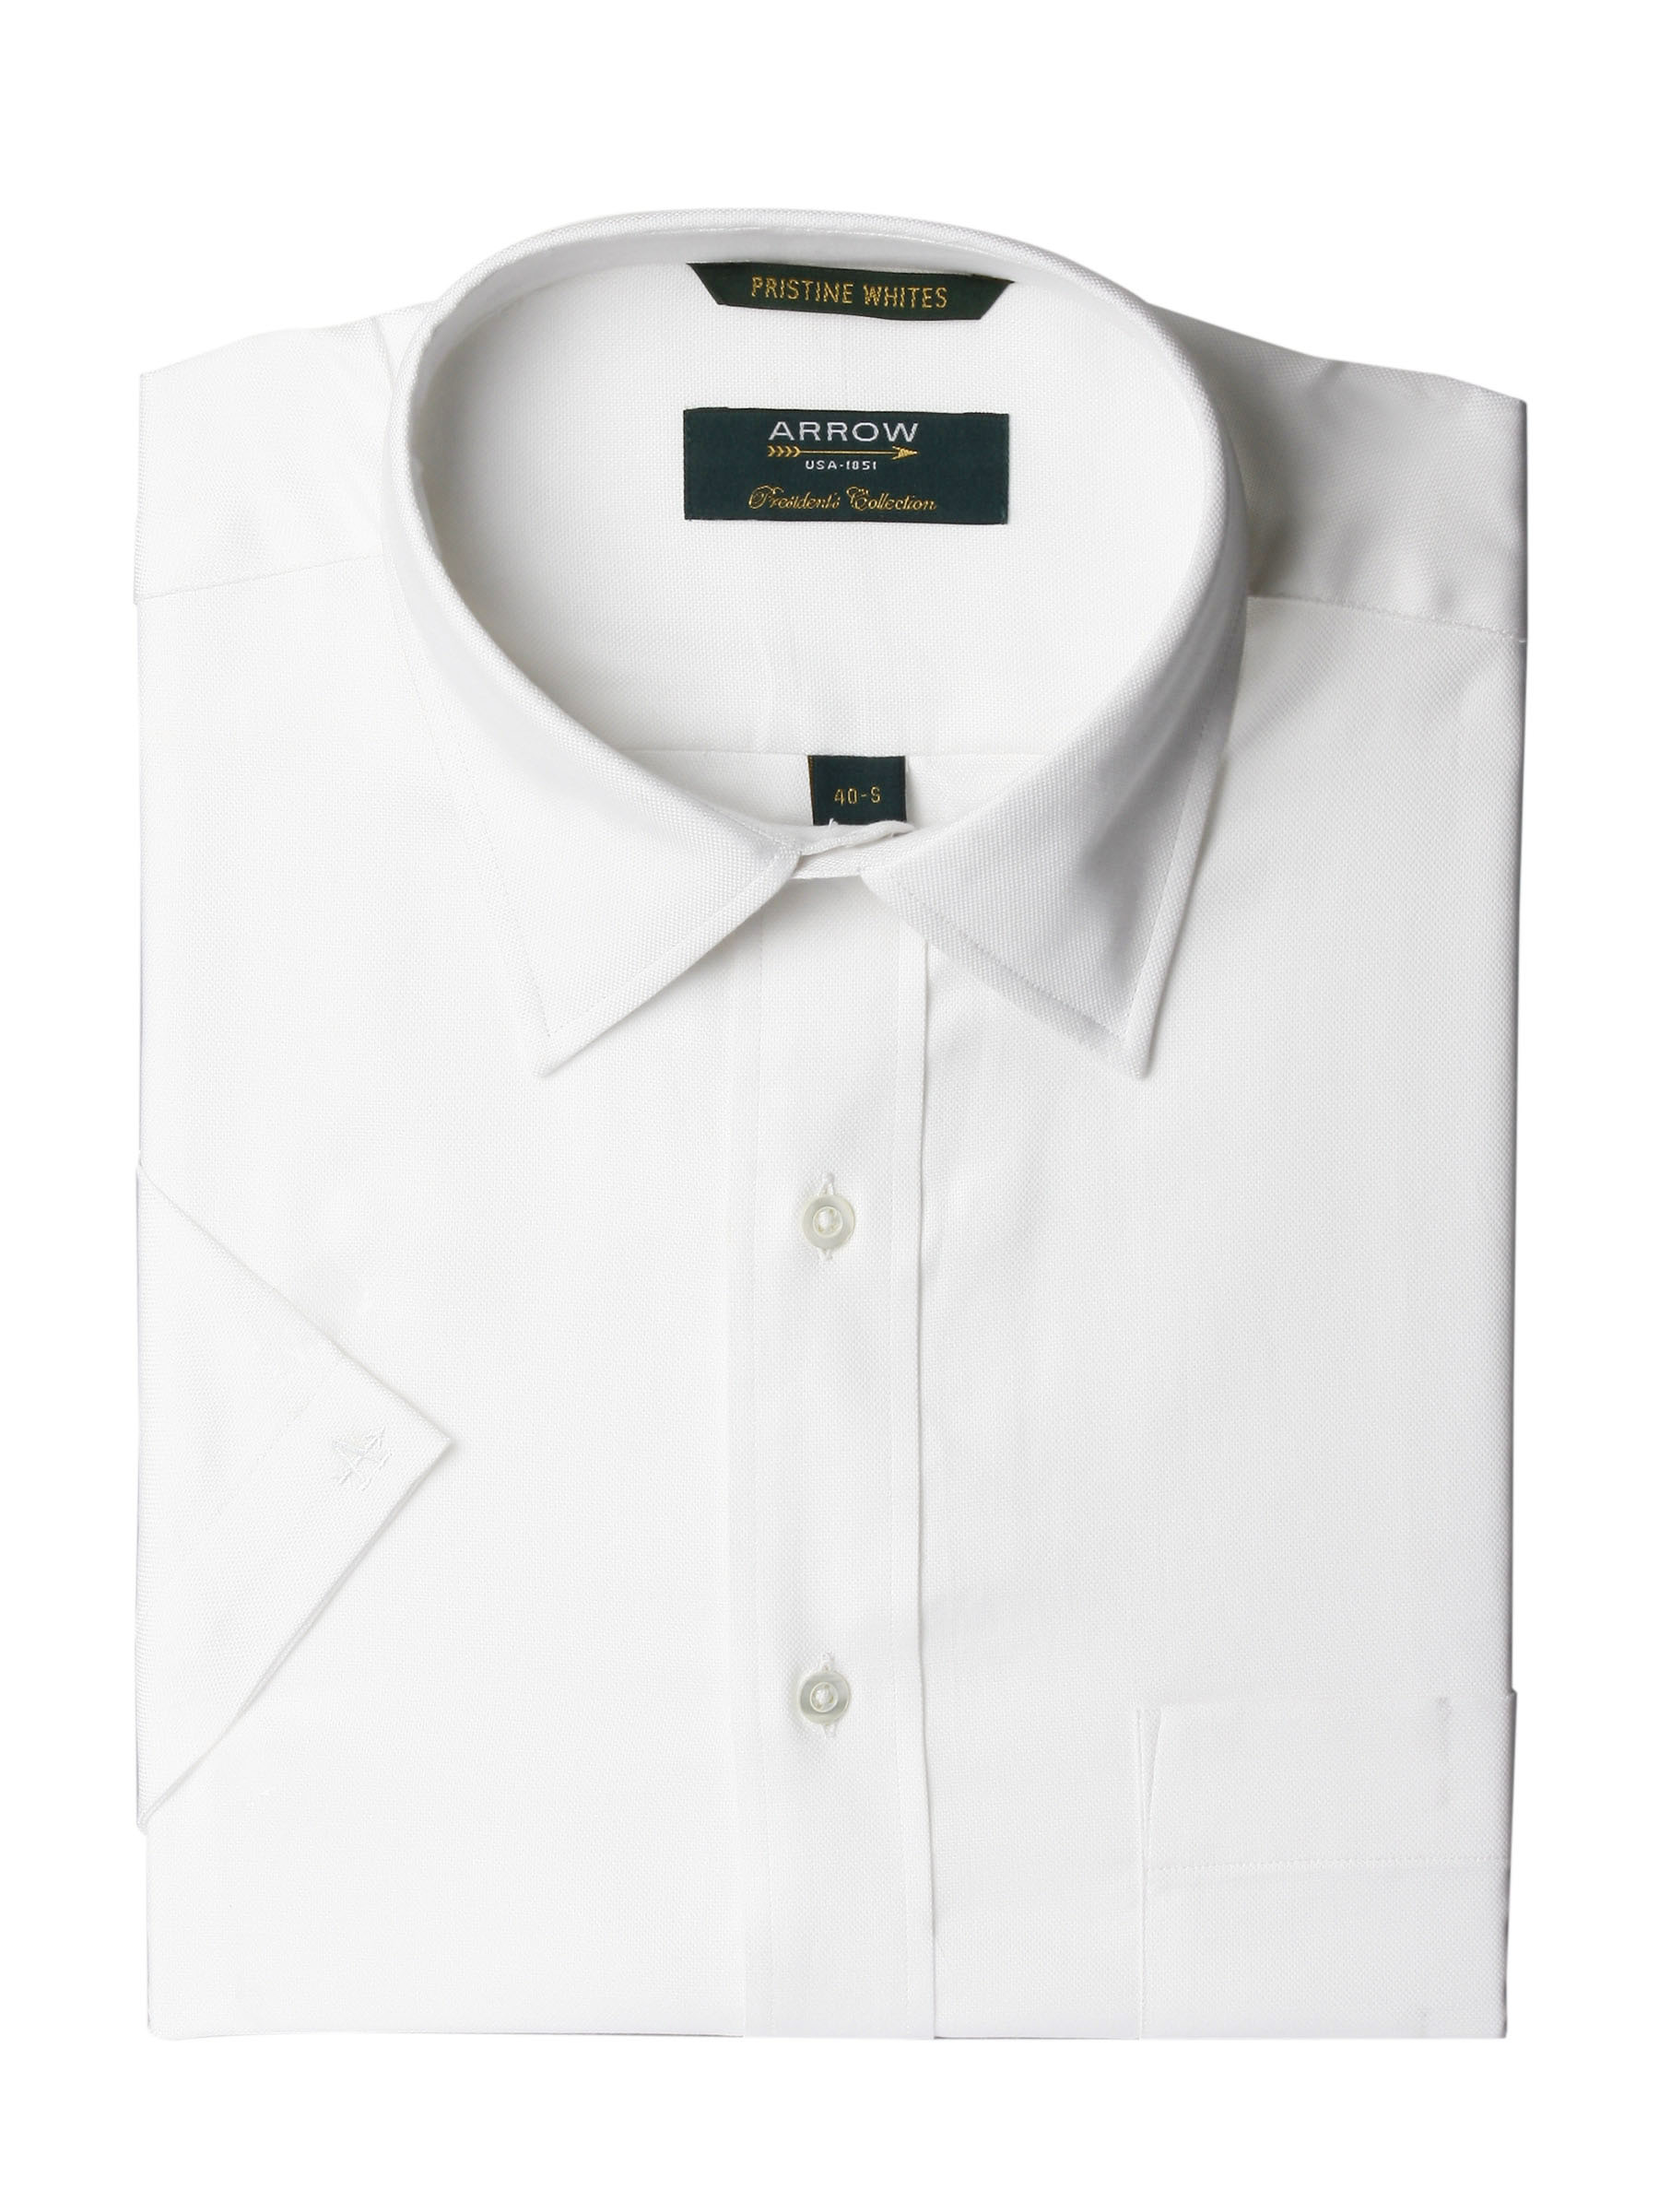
Arrow Men Solid White Shirts
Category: Apparel / Topwear / Shirts
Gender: Men
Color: White
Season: Fall 2011
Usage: Formal